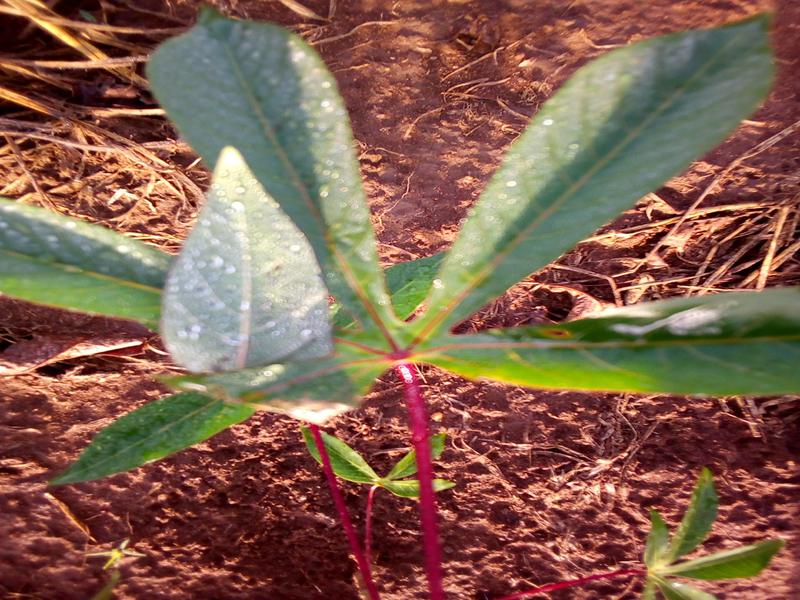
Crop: cassava
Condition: healthy